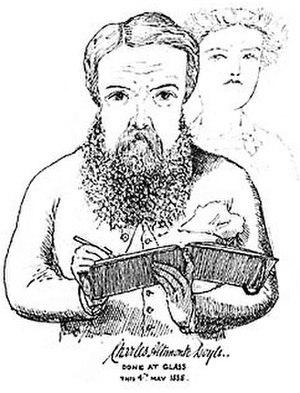
Charles Altamont Doyle, né le 25 mars 1832 à Londres et mort le 10 octobre 1893 à Dumfries en Écosse est un peintre britannique de l'époque victorienne. Il était le père de l'écrivain Arthur Conan Doyle, le frère de l'artiste Richard Doyle et le fils du portraitiste et caricaturiste John Doyle. Bien qu'issu d'une famille irlandaise, il grandit en Angleterre et vécut en Écosse.